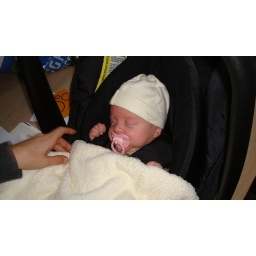
Wiebe in a car seat